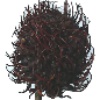
Label: rambutan